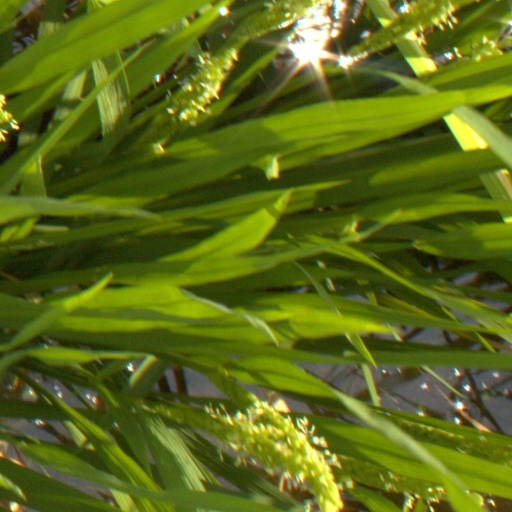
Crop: rice